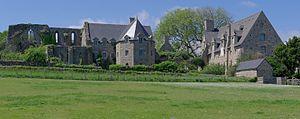
L’Abbaye de Beauport (XIIIe siècle)
L'abbaye de Beauport est située dans la commune de Paimpol, dans la partie du village de Kérity, dans le département des Côtes-d'Armor, en Bretagne.